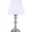
Label: lamp